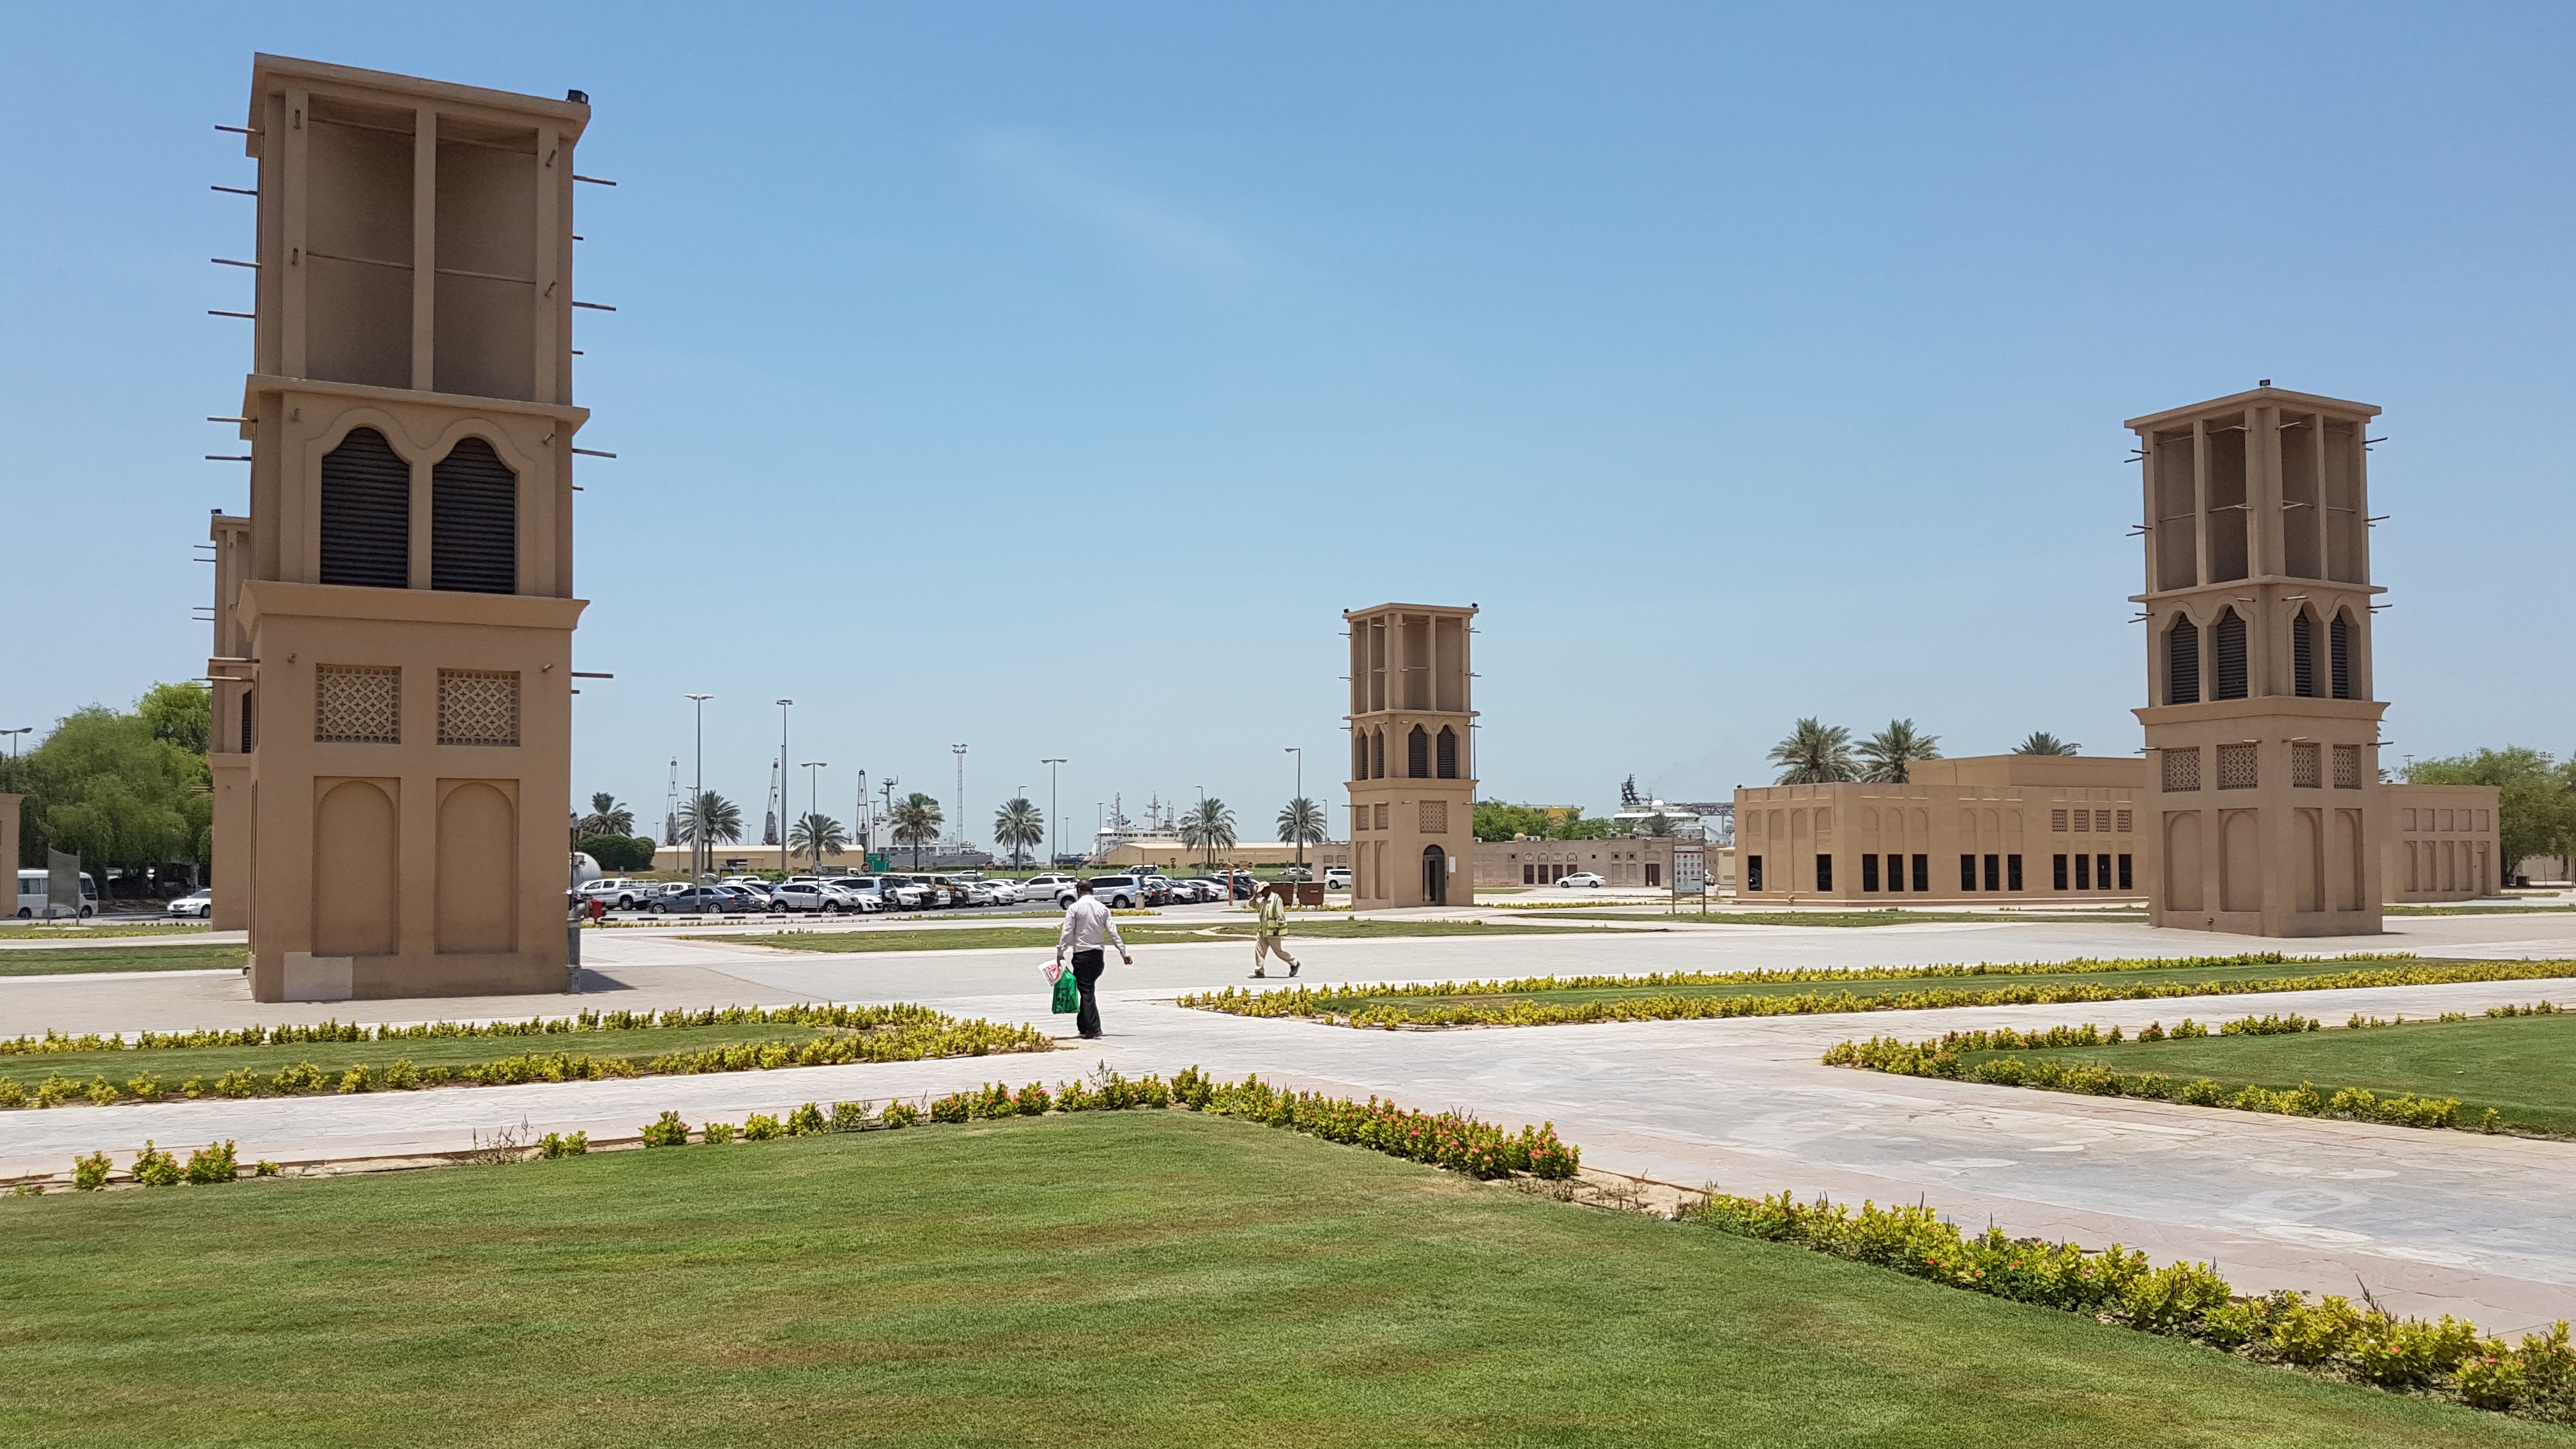
architecture, palace, monument, tower, dubai, landmark, place of worship, memorial, uae, estate, burdubai, ancient history